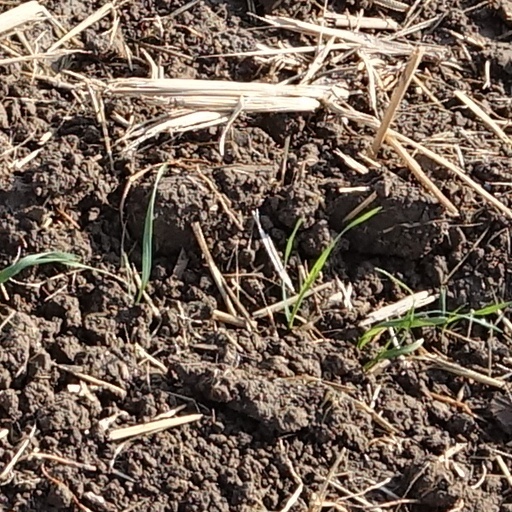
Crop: wheat